List of Admiralty floating docks

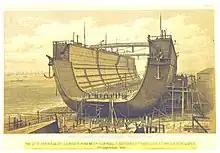
The floating dock "Bermuda" under construction in England, before it was towed to Bermuda in 1869

The Royal Navy had a number of floating drydocks for the repair of warships where there was no fixed dry dock available. The docks did not receive a name and were known as "Admiralty Floating Dock" with a number.